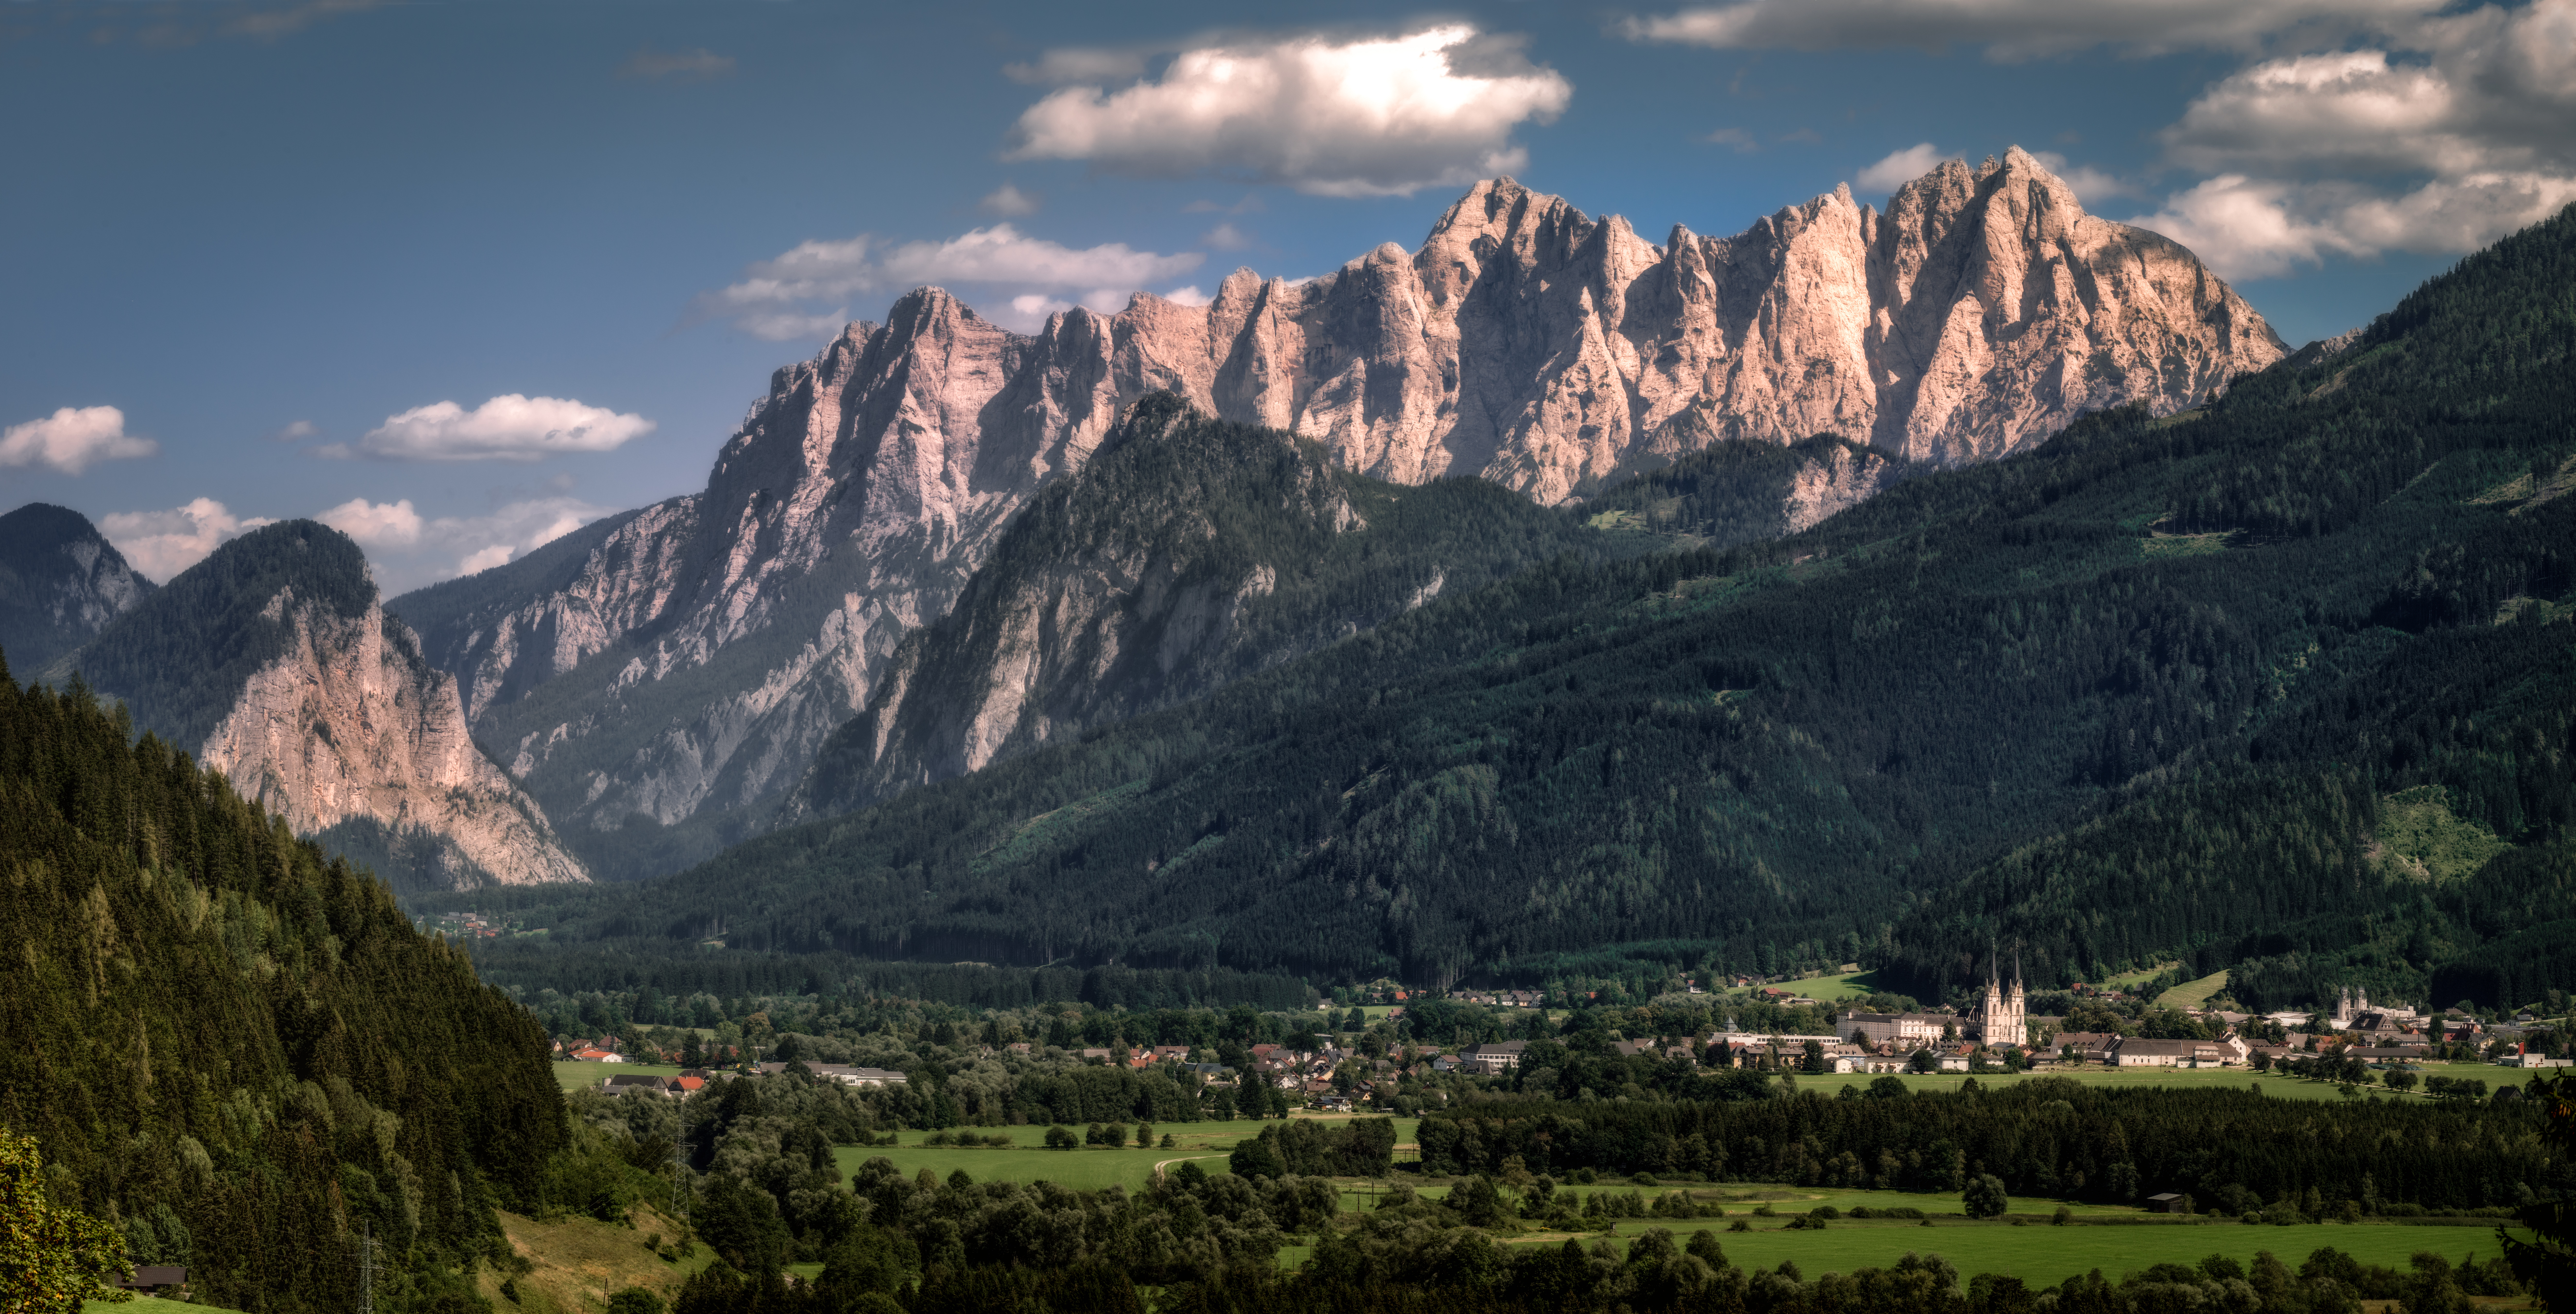
landscape, nature, outdoor, mountain, hill, peak, valley, mountain range, evening, rocky, highland, summit, austria, mountainside, mountains, alps, mountainrange, plateau, steiermark, sterreich, styria, gesuse, admont, hochtor, ennstal, stiftadmont, mountainpeak, landform, geographical feature, mountainous landforms